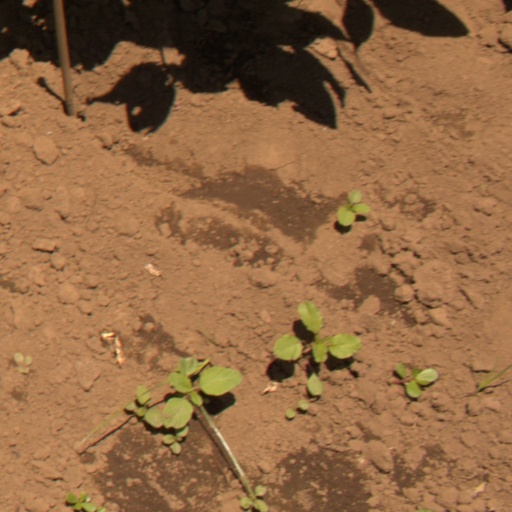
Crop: soybean